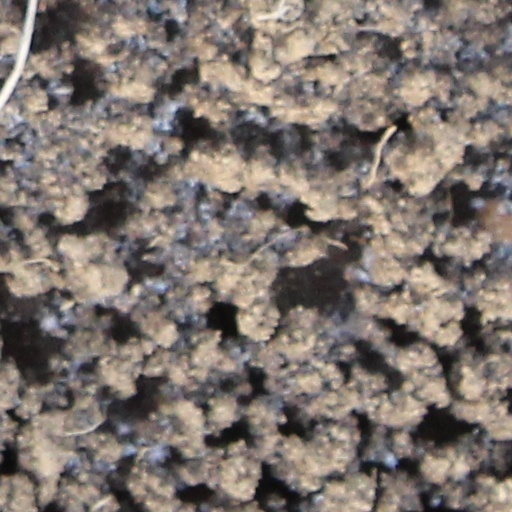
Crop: wheat